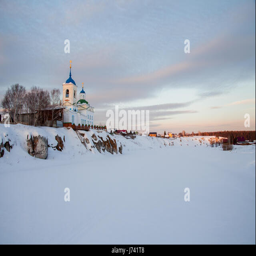
in the village at sunset